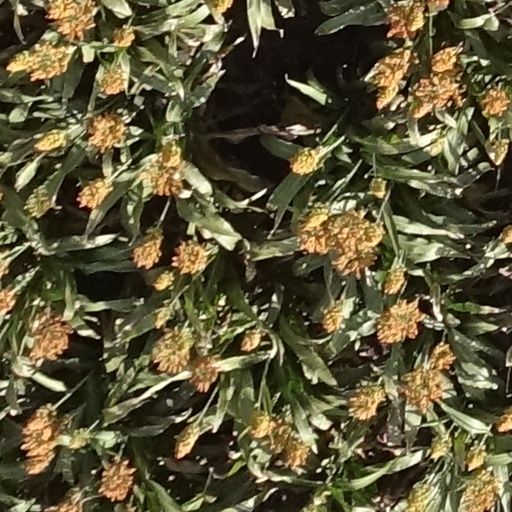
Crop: sorghum